Harris A. Houghton

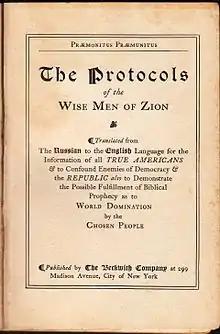
"Praemonitus Praemunitus", New York: The Beckwith Company, 1920; Title page

Harris was the son of Oscar Allen Houghton (May 15, 1841 - Sept. 22, 1908) and Oscar's first wife Susan Harris Ayres (July 7, 1843 - Dec. 9, 1900). Oscar was a minister who belonged to the Central New York Conference of the Methodist Episcopal Church. In 1901 Harris graduated from the Syracuse University School of Medicine. He thereafter pursued advanced study in Berlin. On Oct. 26, 1902, Harris married Virginia Boyd Dudley (Dec. 8, 1876 - April 8, 1946) of Bramwell, Mercer County, West Virginia. In 1911 he received his commission as first lieutenant in the Medical Reserve Corps, achieving the position of Post Surgeon at Fort Totten, New York, and a few months later was appointed Post Intelligence Office at this installation. And in December 1917 he was transferred and assigned to his position on Governor's Island.